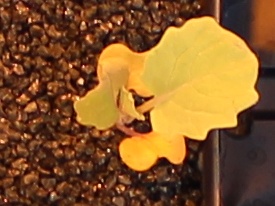
Label: Canola